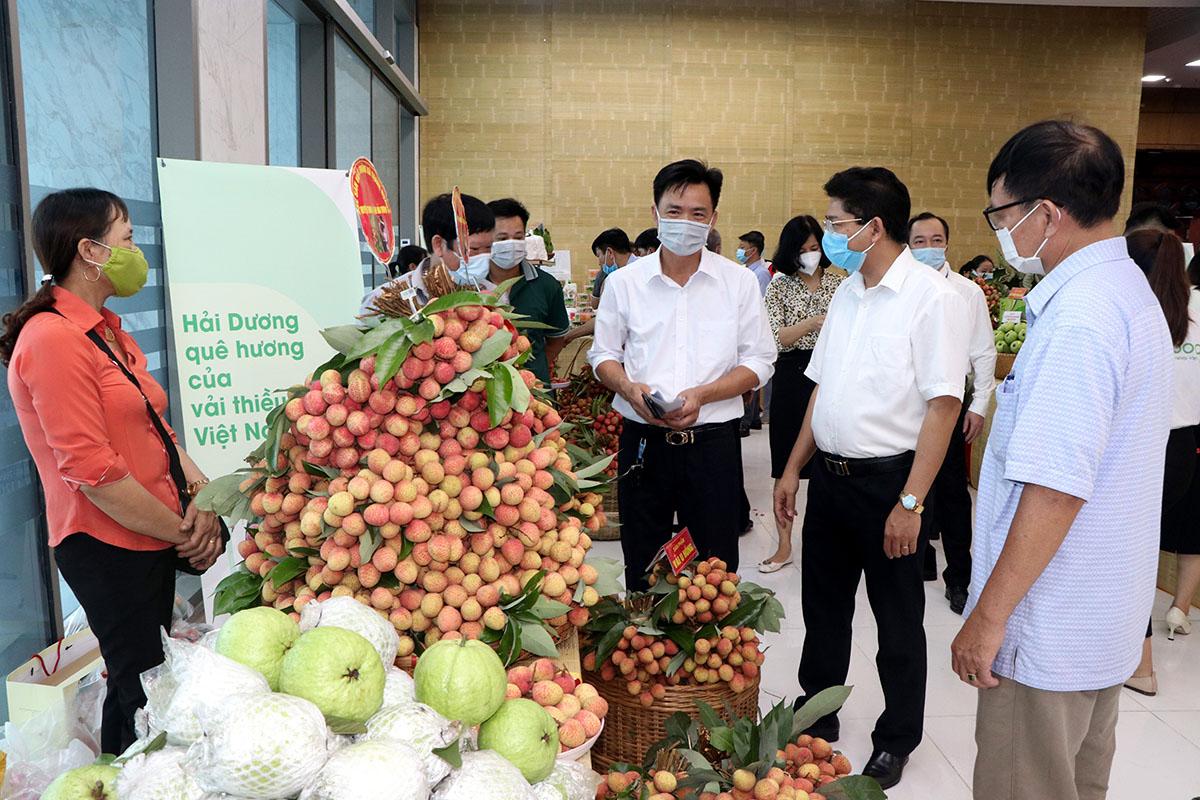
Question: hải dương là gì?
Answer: là quê hương của vải thiều việt nam